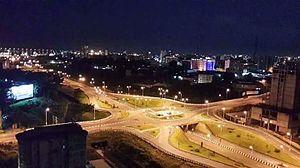
DOUALA
La route nationale 3 est le principal axe routier du Cameroun reliant Yaoundé, la capitale politique, à la ville côtière d'Idenau, en passant par le poumon économique du pays, la ville portuaire de Douala. Sa longueur est de 397 km dont une dizaine de kilomètres a été réaménagé en 2014 sous forme d'autoroute. Ces travaux de modernisation qui doivent être échelonnés sur plusieurs tranches, ayant été motivé par le fait que cette route avait été classée l'année même où débuta les travaux, comme l’une des plus dangereuses au monde par l'ONU.
Douala est une ville portuaire d'Afrique centrale sur l'estuaire du fleuve Wouri ouvert sur le golfe de Guinée. Son agglomération compte 3,6 millions d’habitants, elle est reconnue comme la capitale économique du Cameroun, le principal centre d'affaires et la plus grande ville du pays avec Yaoundé. Chef-lieu de la région du Littoral et du département du Wouri, elle a le statut de communauté urbaine constituée de six communes d'arrondissement.